Leeland/Third Ward station

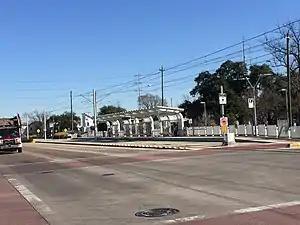

Leeland/Third Ward is a light rail station in Houston, Texas, on the METRORail system. It is served by the Purple Line and is located on Scott Street at Leeland Street in East Downtown, across Interstate 45 from the Third Ward.